Rossiya Theatre

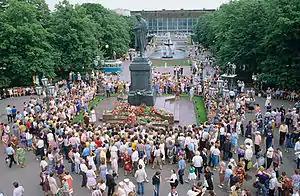
A poetry festival near the most famous Pushkin Monument on Pushkinskaya Square in 1984. Rossiya Cinema can be seen in the background.

The Rossiya Cinema was built in 1961. In 1997, The Rossiya was leased (and then eventually sold) to the film distributor Karo Film, which renovated the theatre and changed its name to Pushkinsky. The Pushkinsky was leased in 2012 to Stage Entertainment Russia for five years.